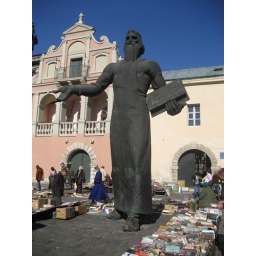
there is a really cool book market here right by the guy that made it possible. Cool